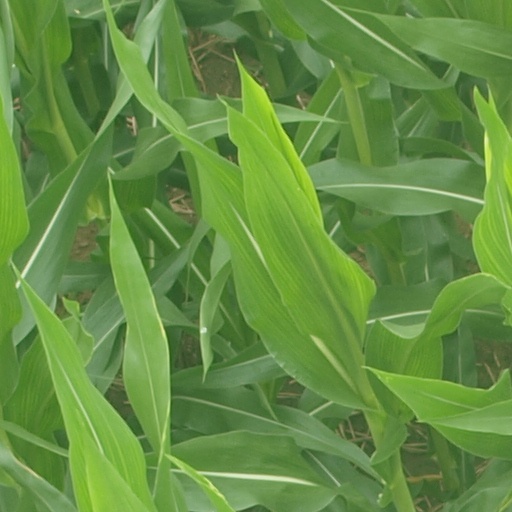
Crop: maize; corn